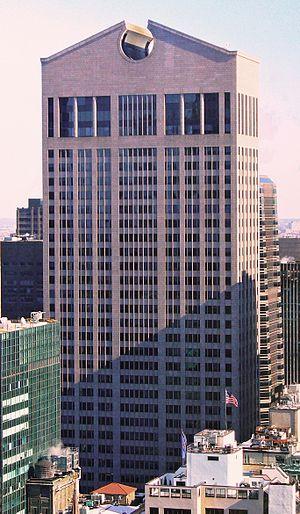
John Burgee, né le 28 août 1933 à Chicago, est un architecte américain connu pour sa contribution à l'architecture postmoderne. Il a été le partenaire de Philip Johnson de 1967 à 1991, créant ensemble la société en nom collectif Johnson/Burgee Architects. Leurs collaborations historiques inclus le Pennzoil Place à Houston et le bâtiment Sony de New York. La société tombe en faillite en 1991, mettant prématurément un terme à la carrière de Burgee. Il est désormais à la retraite, et réside en Californie.
La Sony Tower est un gratte-ciel de bureaux de 197 mètres de hauteur construit à New York de 1980 à 1984. Conçu par Philip Johnson et son associé John Burgee, il a rompu avec le style international purement géométrique en vigueur depuis les années 1950 et marque l'entrée de l'architecture moderne dans le post-modernisme.
Sony Music Entertainment est un label de disques contrôlé par Sony Corporation of America. C'est l'un des trois plus grands labels discographiques du monde derrière Universal Music et devant Warner Music.